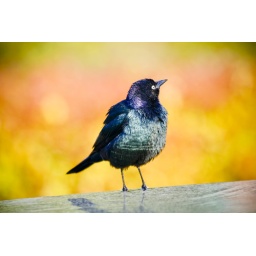
A black bird sits on the edge of a fountain in San Francisco, California